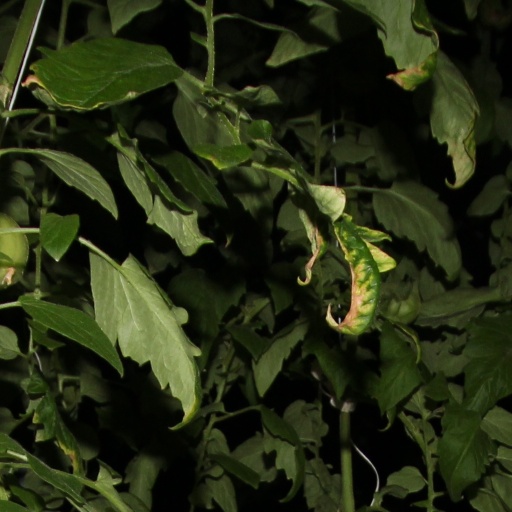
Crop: tomato